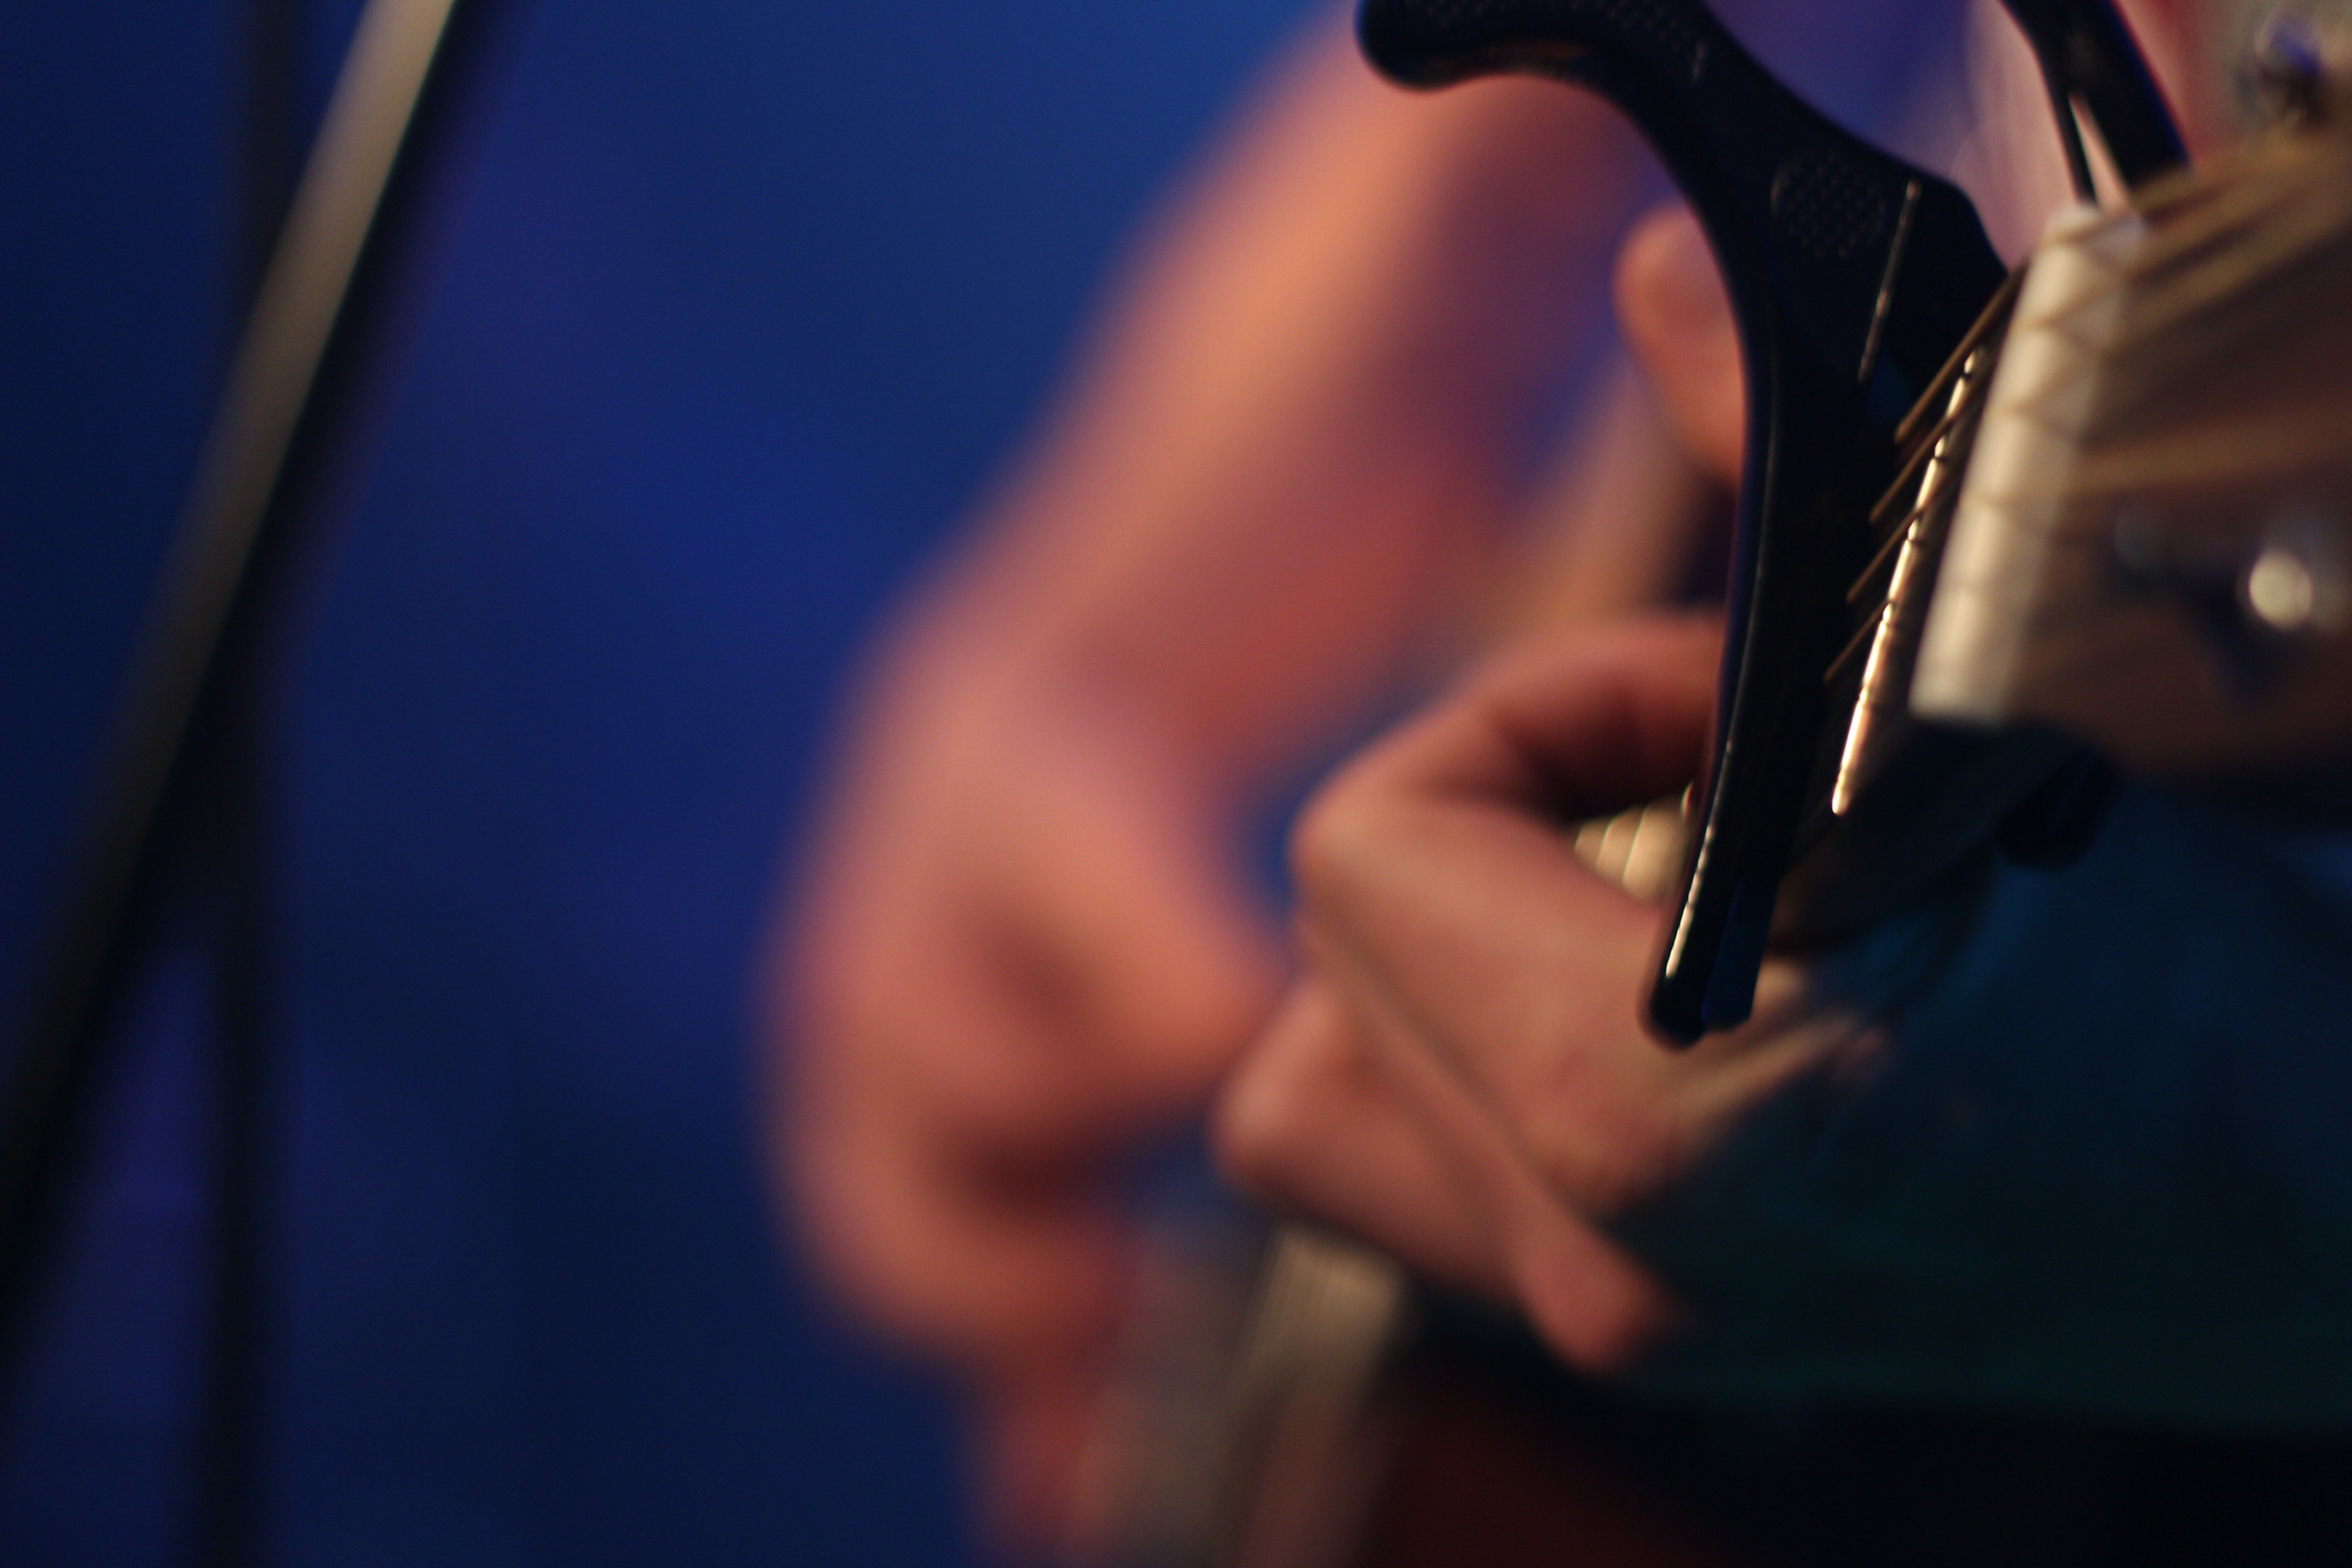
hand, photography, guitar, leg, finger, blue, arm, close up, sense